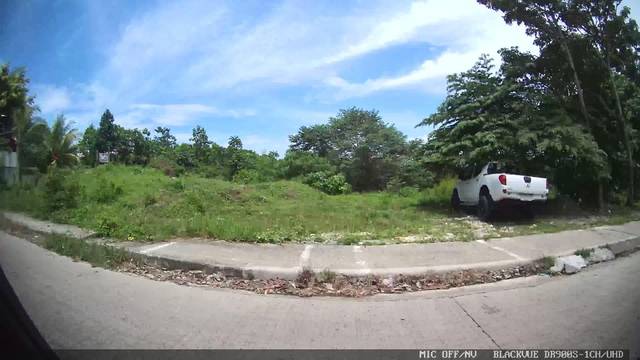
Region: Philippines
Coordinates: 7.117, 125.565